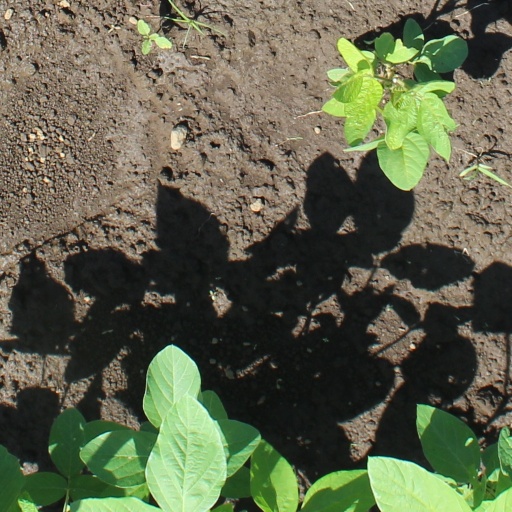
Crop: soybean